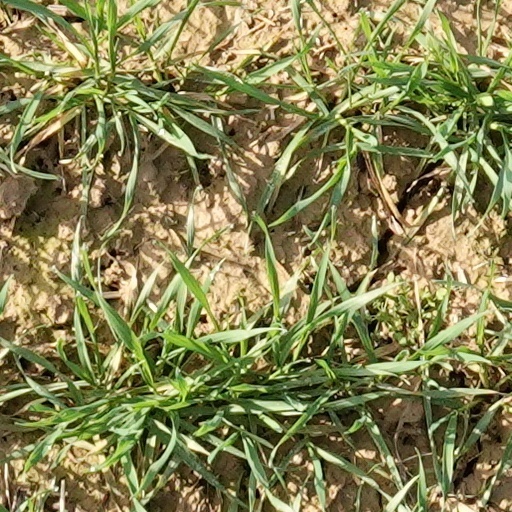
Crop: wheat